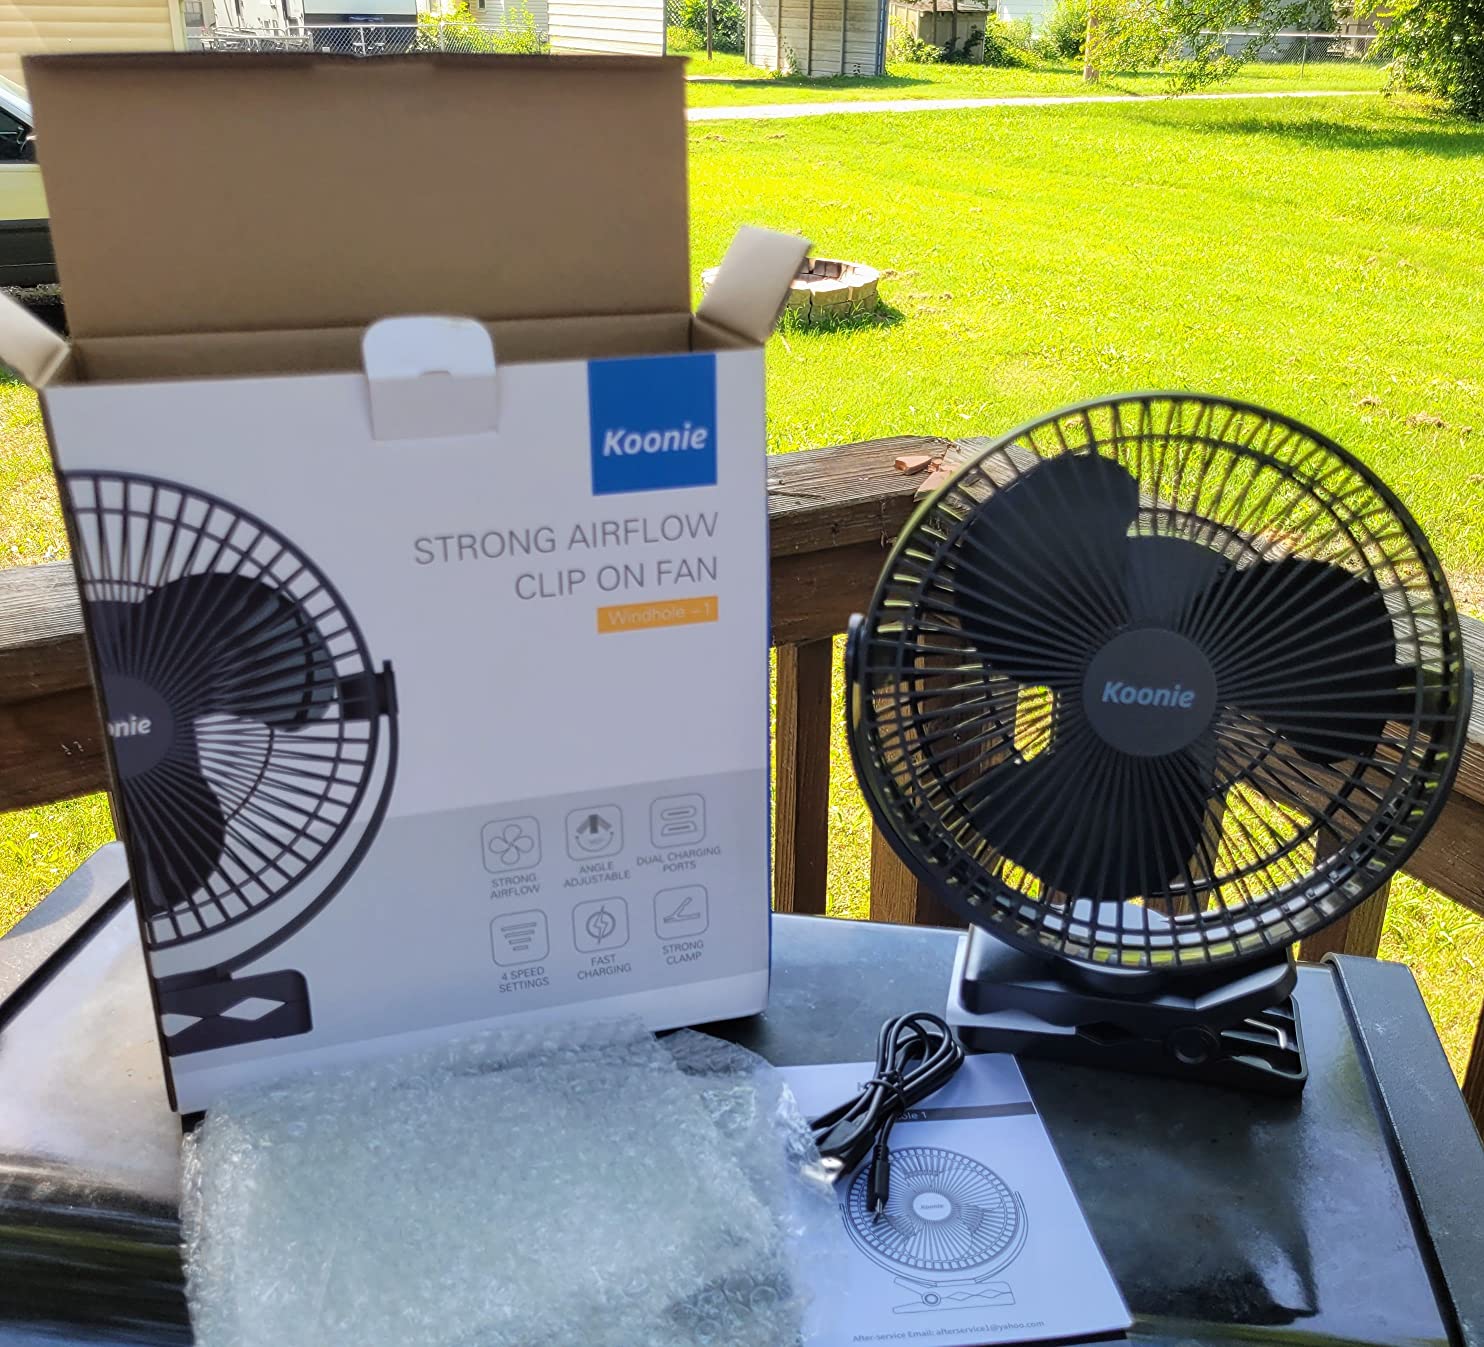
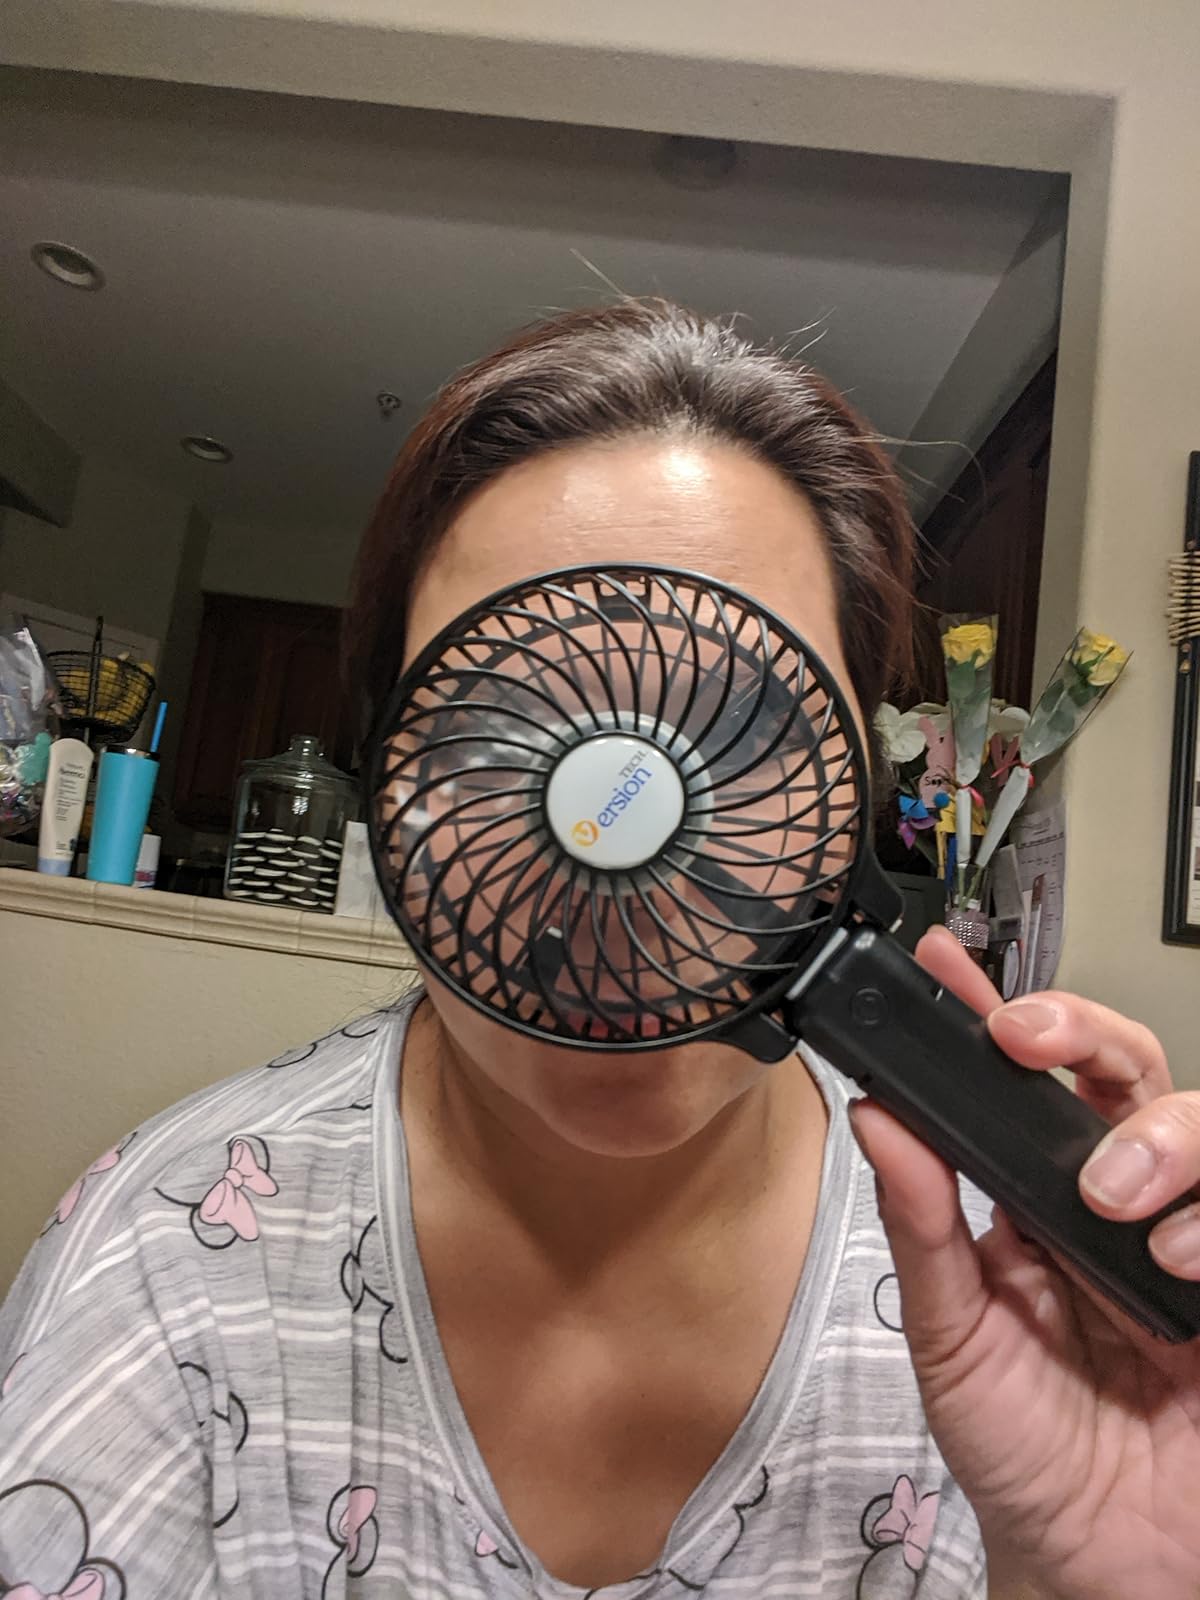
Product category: fan
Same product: no